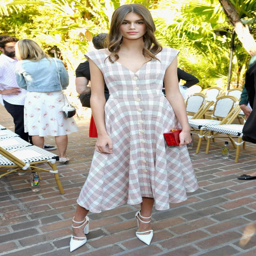
person has been working on fashion week and starting her career as a model